Jack F. Matlock Jr.

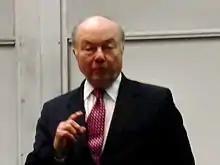
Matlock speaking at UCLA in November 2007

Matlock has taught diplomacy at Duke University, Princeton University, Columbia University and Hamilton College. In a 1997 interview, Matlock offers some advice to prospective diplomats: